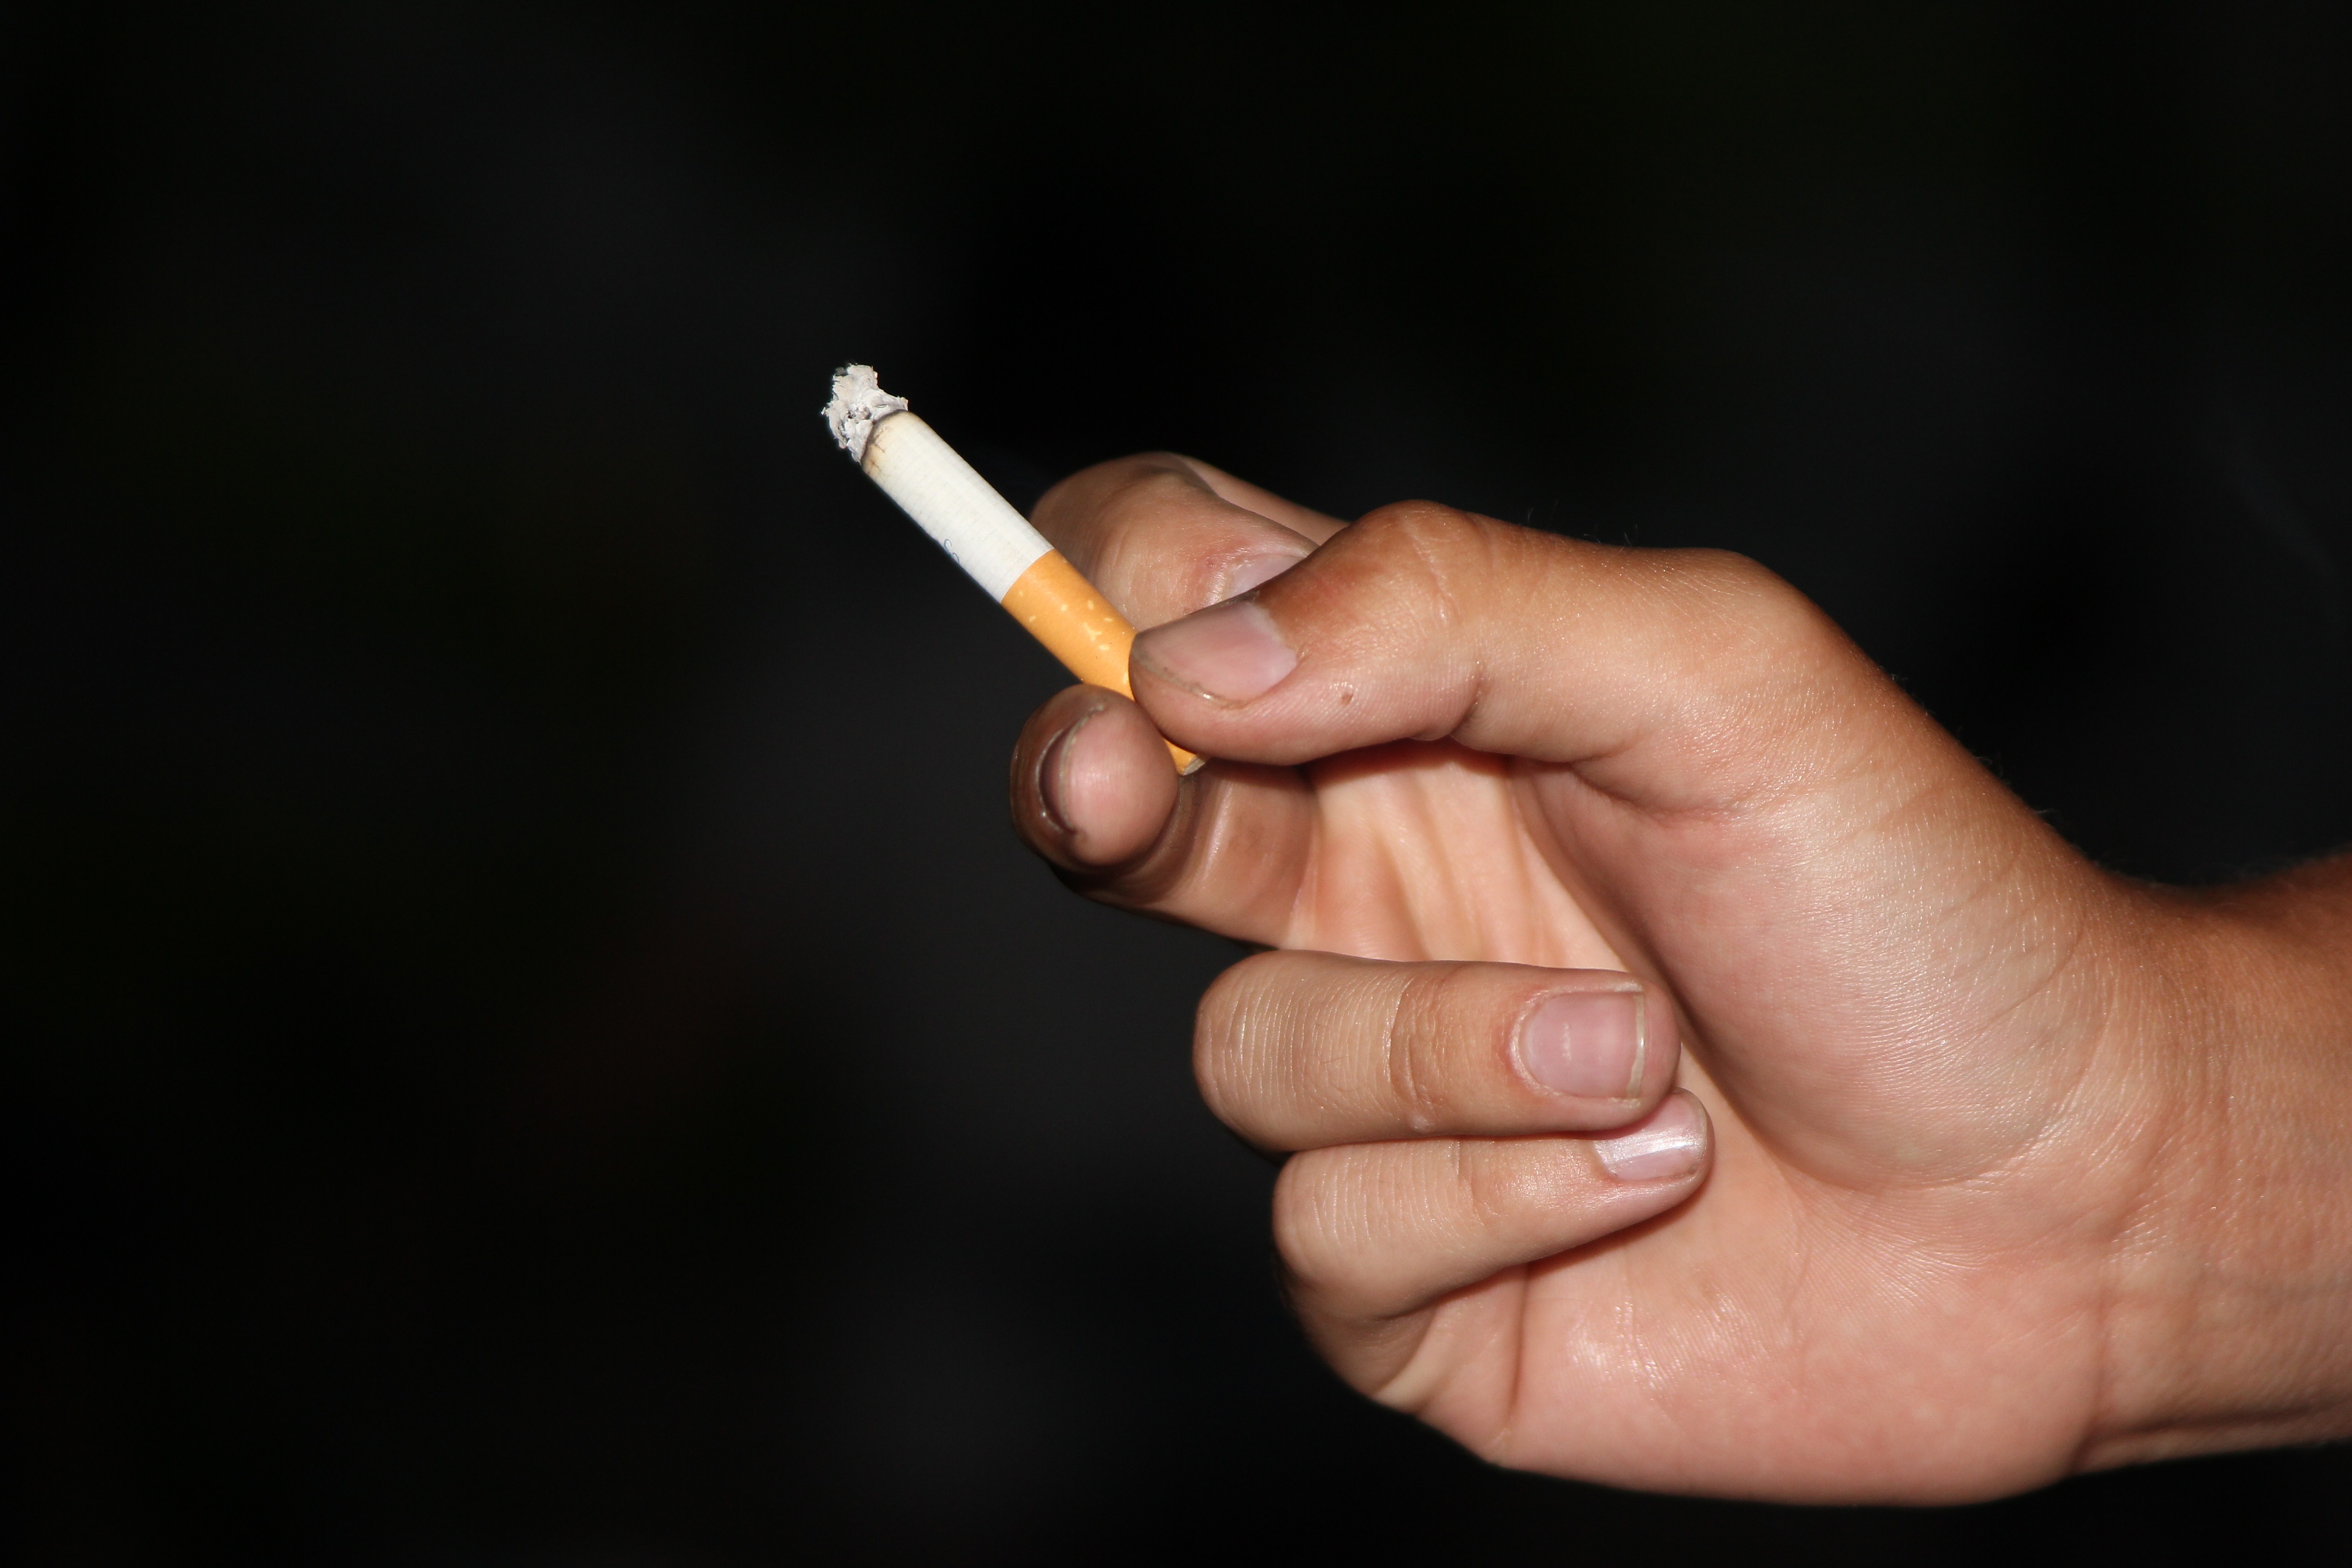
writing, hand, time, smoking, finger, cigarette, close up, eye, unhealthy, tobacco products, smokder